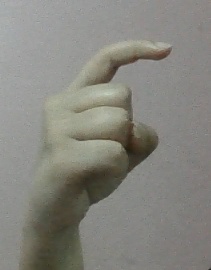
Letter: ra